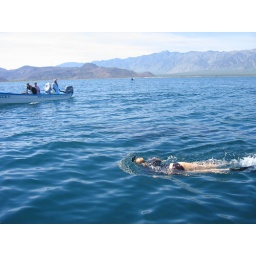
Face to face with the largest fish in the ocean